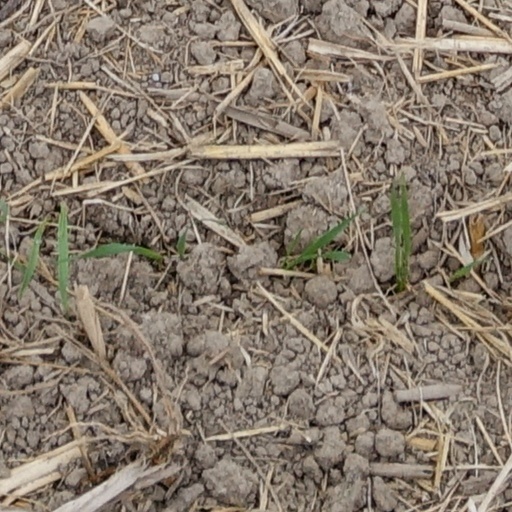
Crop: wheat